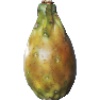
Label: cactus_fruit